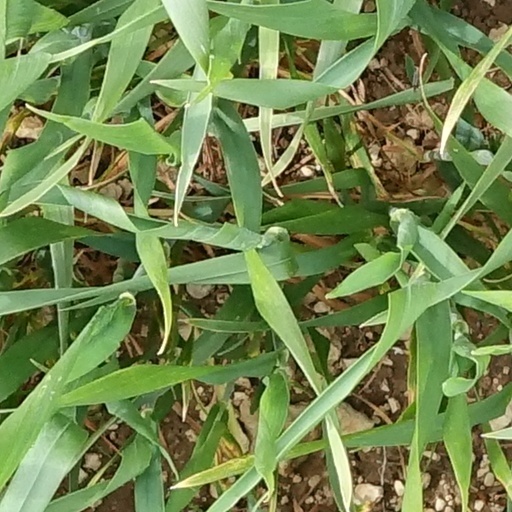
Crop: wheat